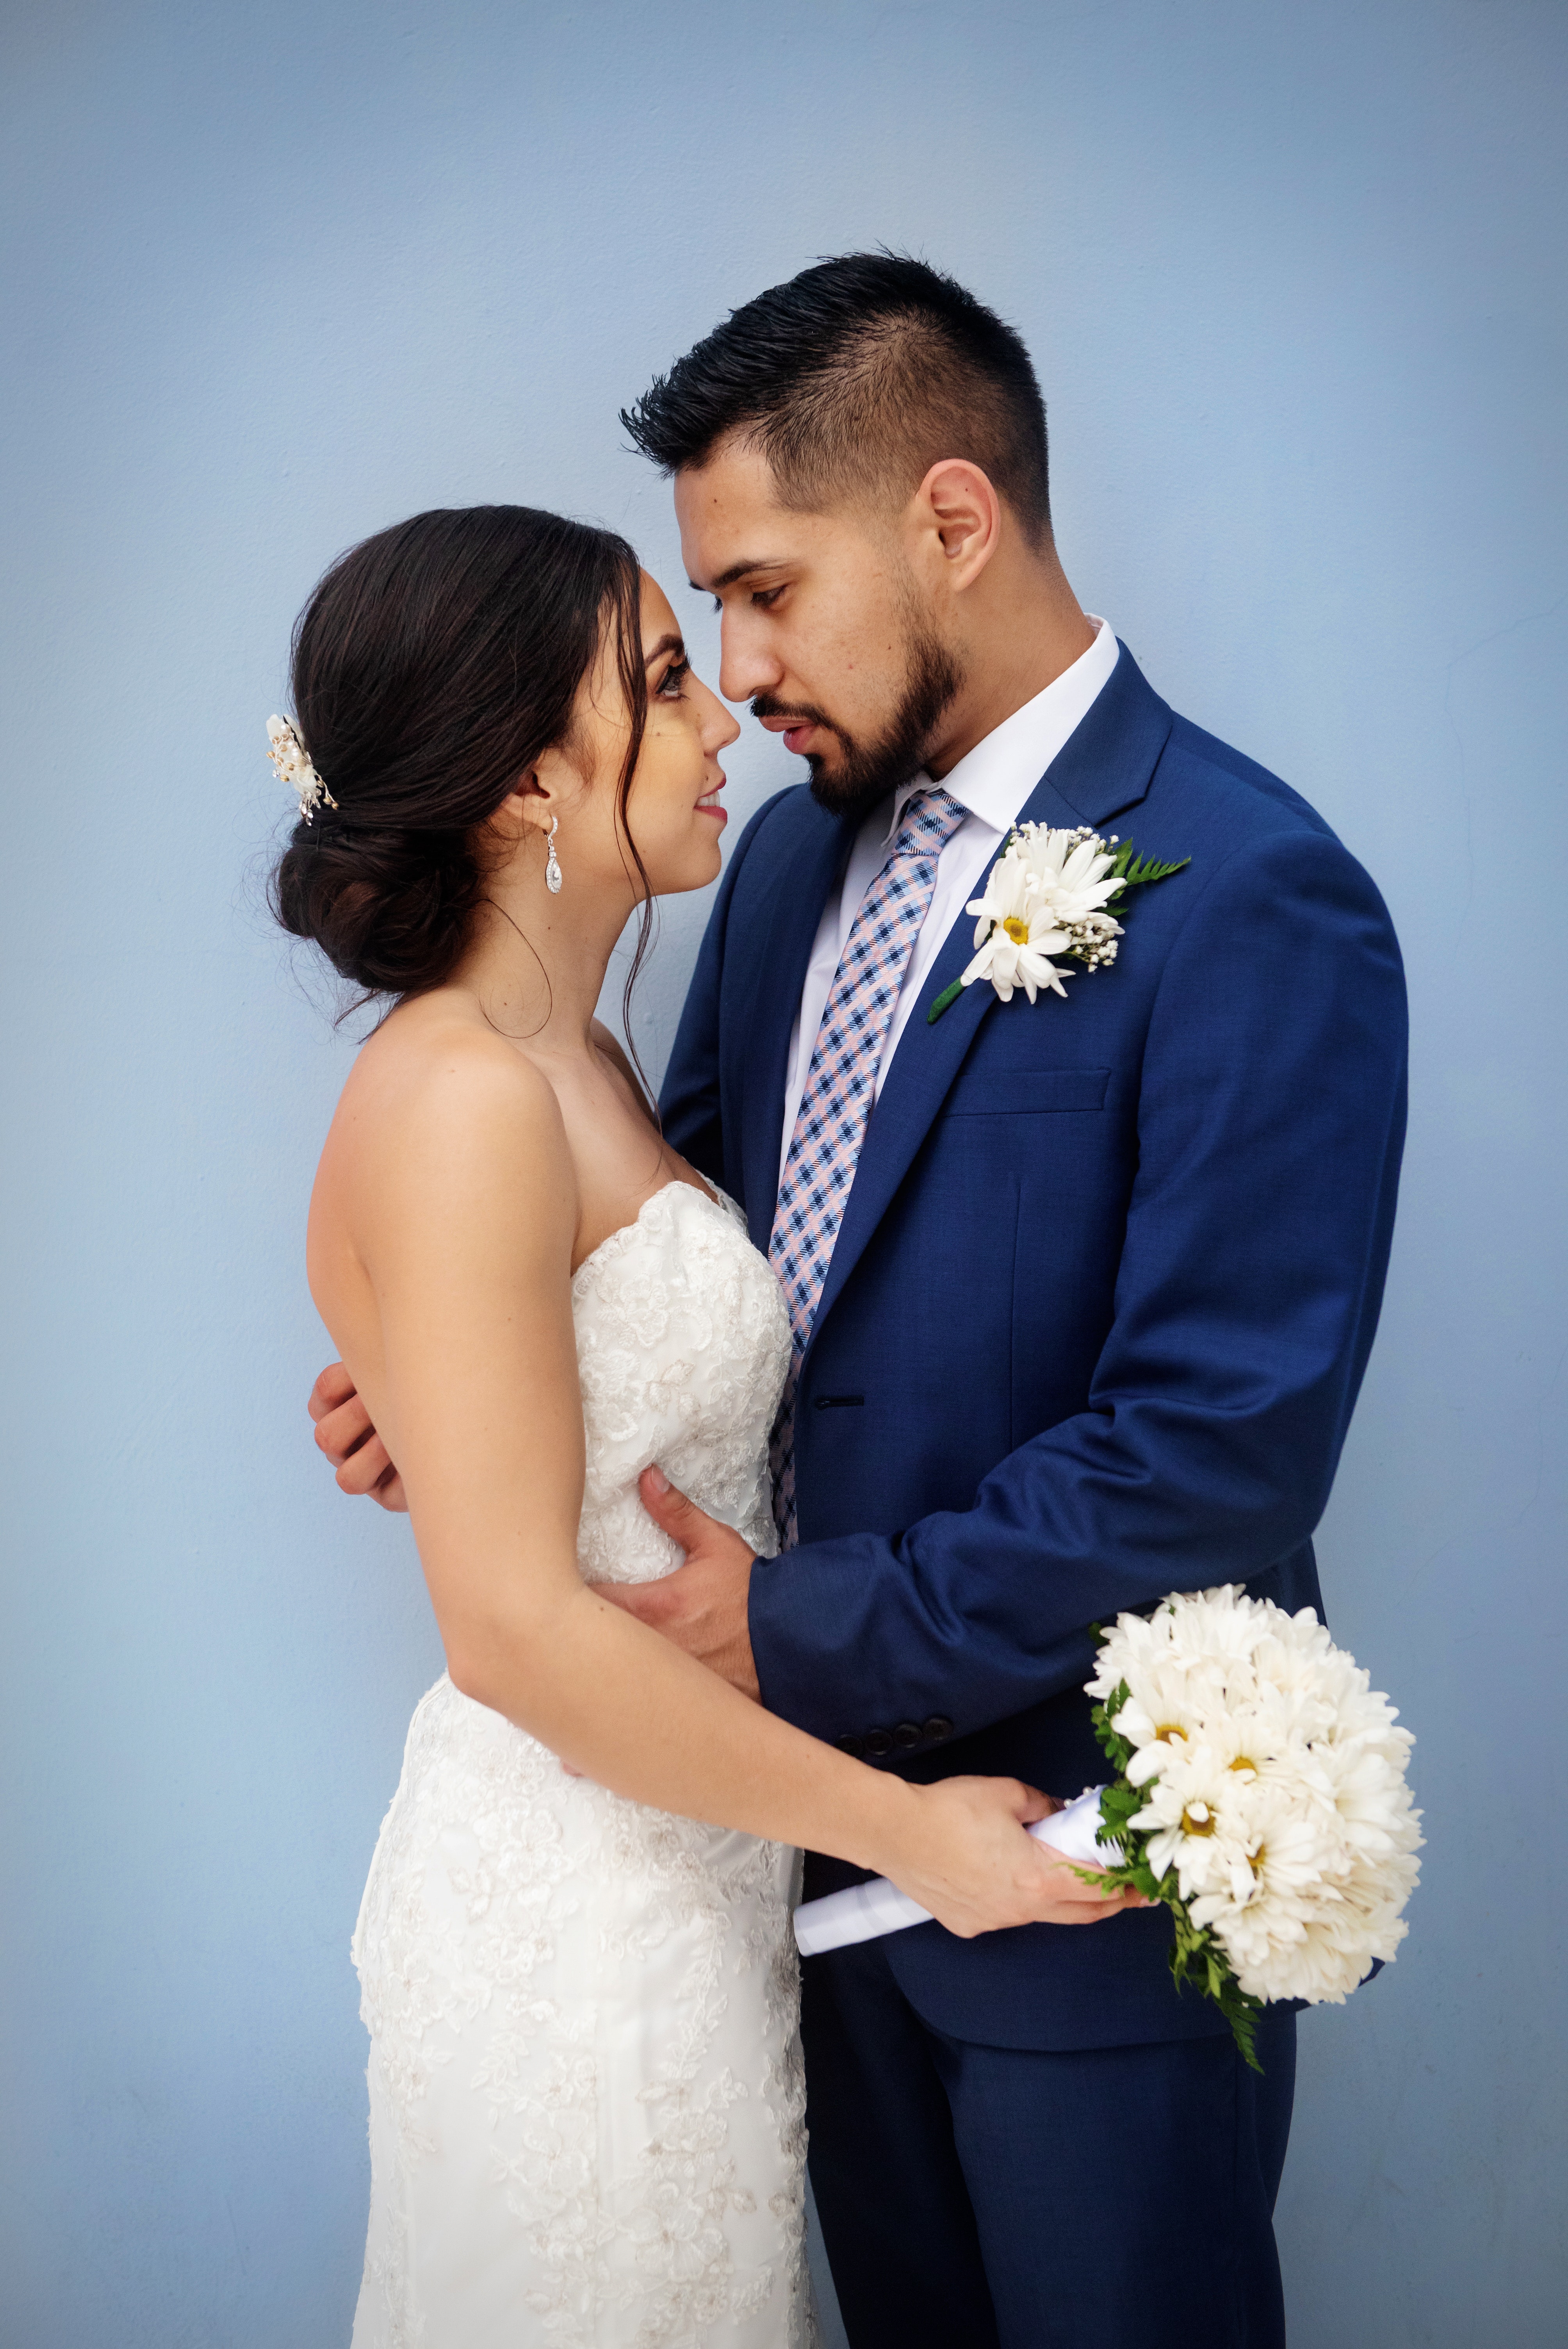
bride, photograph, gown, white, formal wear, wedding dress, dress, facial expression, blue, ceremony, wedding, bridal clothing, suit, beauty, hairstyle, flower arranging, romance, event, happy, bridal accessory, interaction, smile, marriage, tradition, flower, tuxedo, floristry, photography, gesture, floral design, plant, bouquet, veil, petal, love, wedding ceremony supply, fashion accessory, photo shoot, headpiece, hair accessory